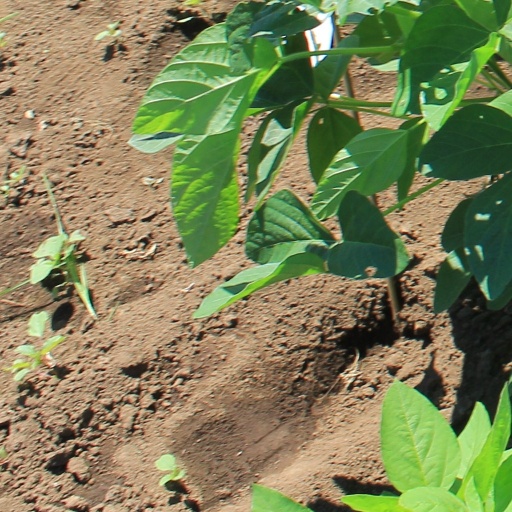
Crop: soybean